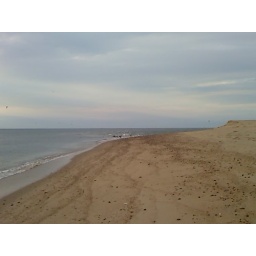
The dark spots in the distant water are seals. (cell phone camera)